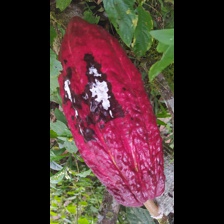
Label: moniliophthora